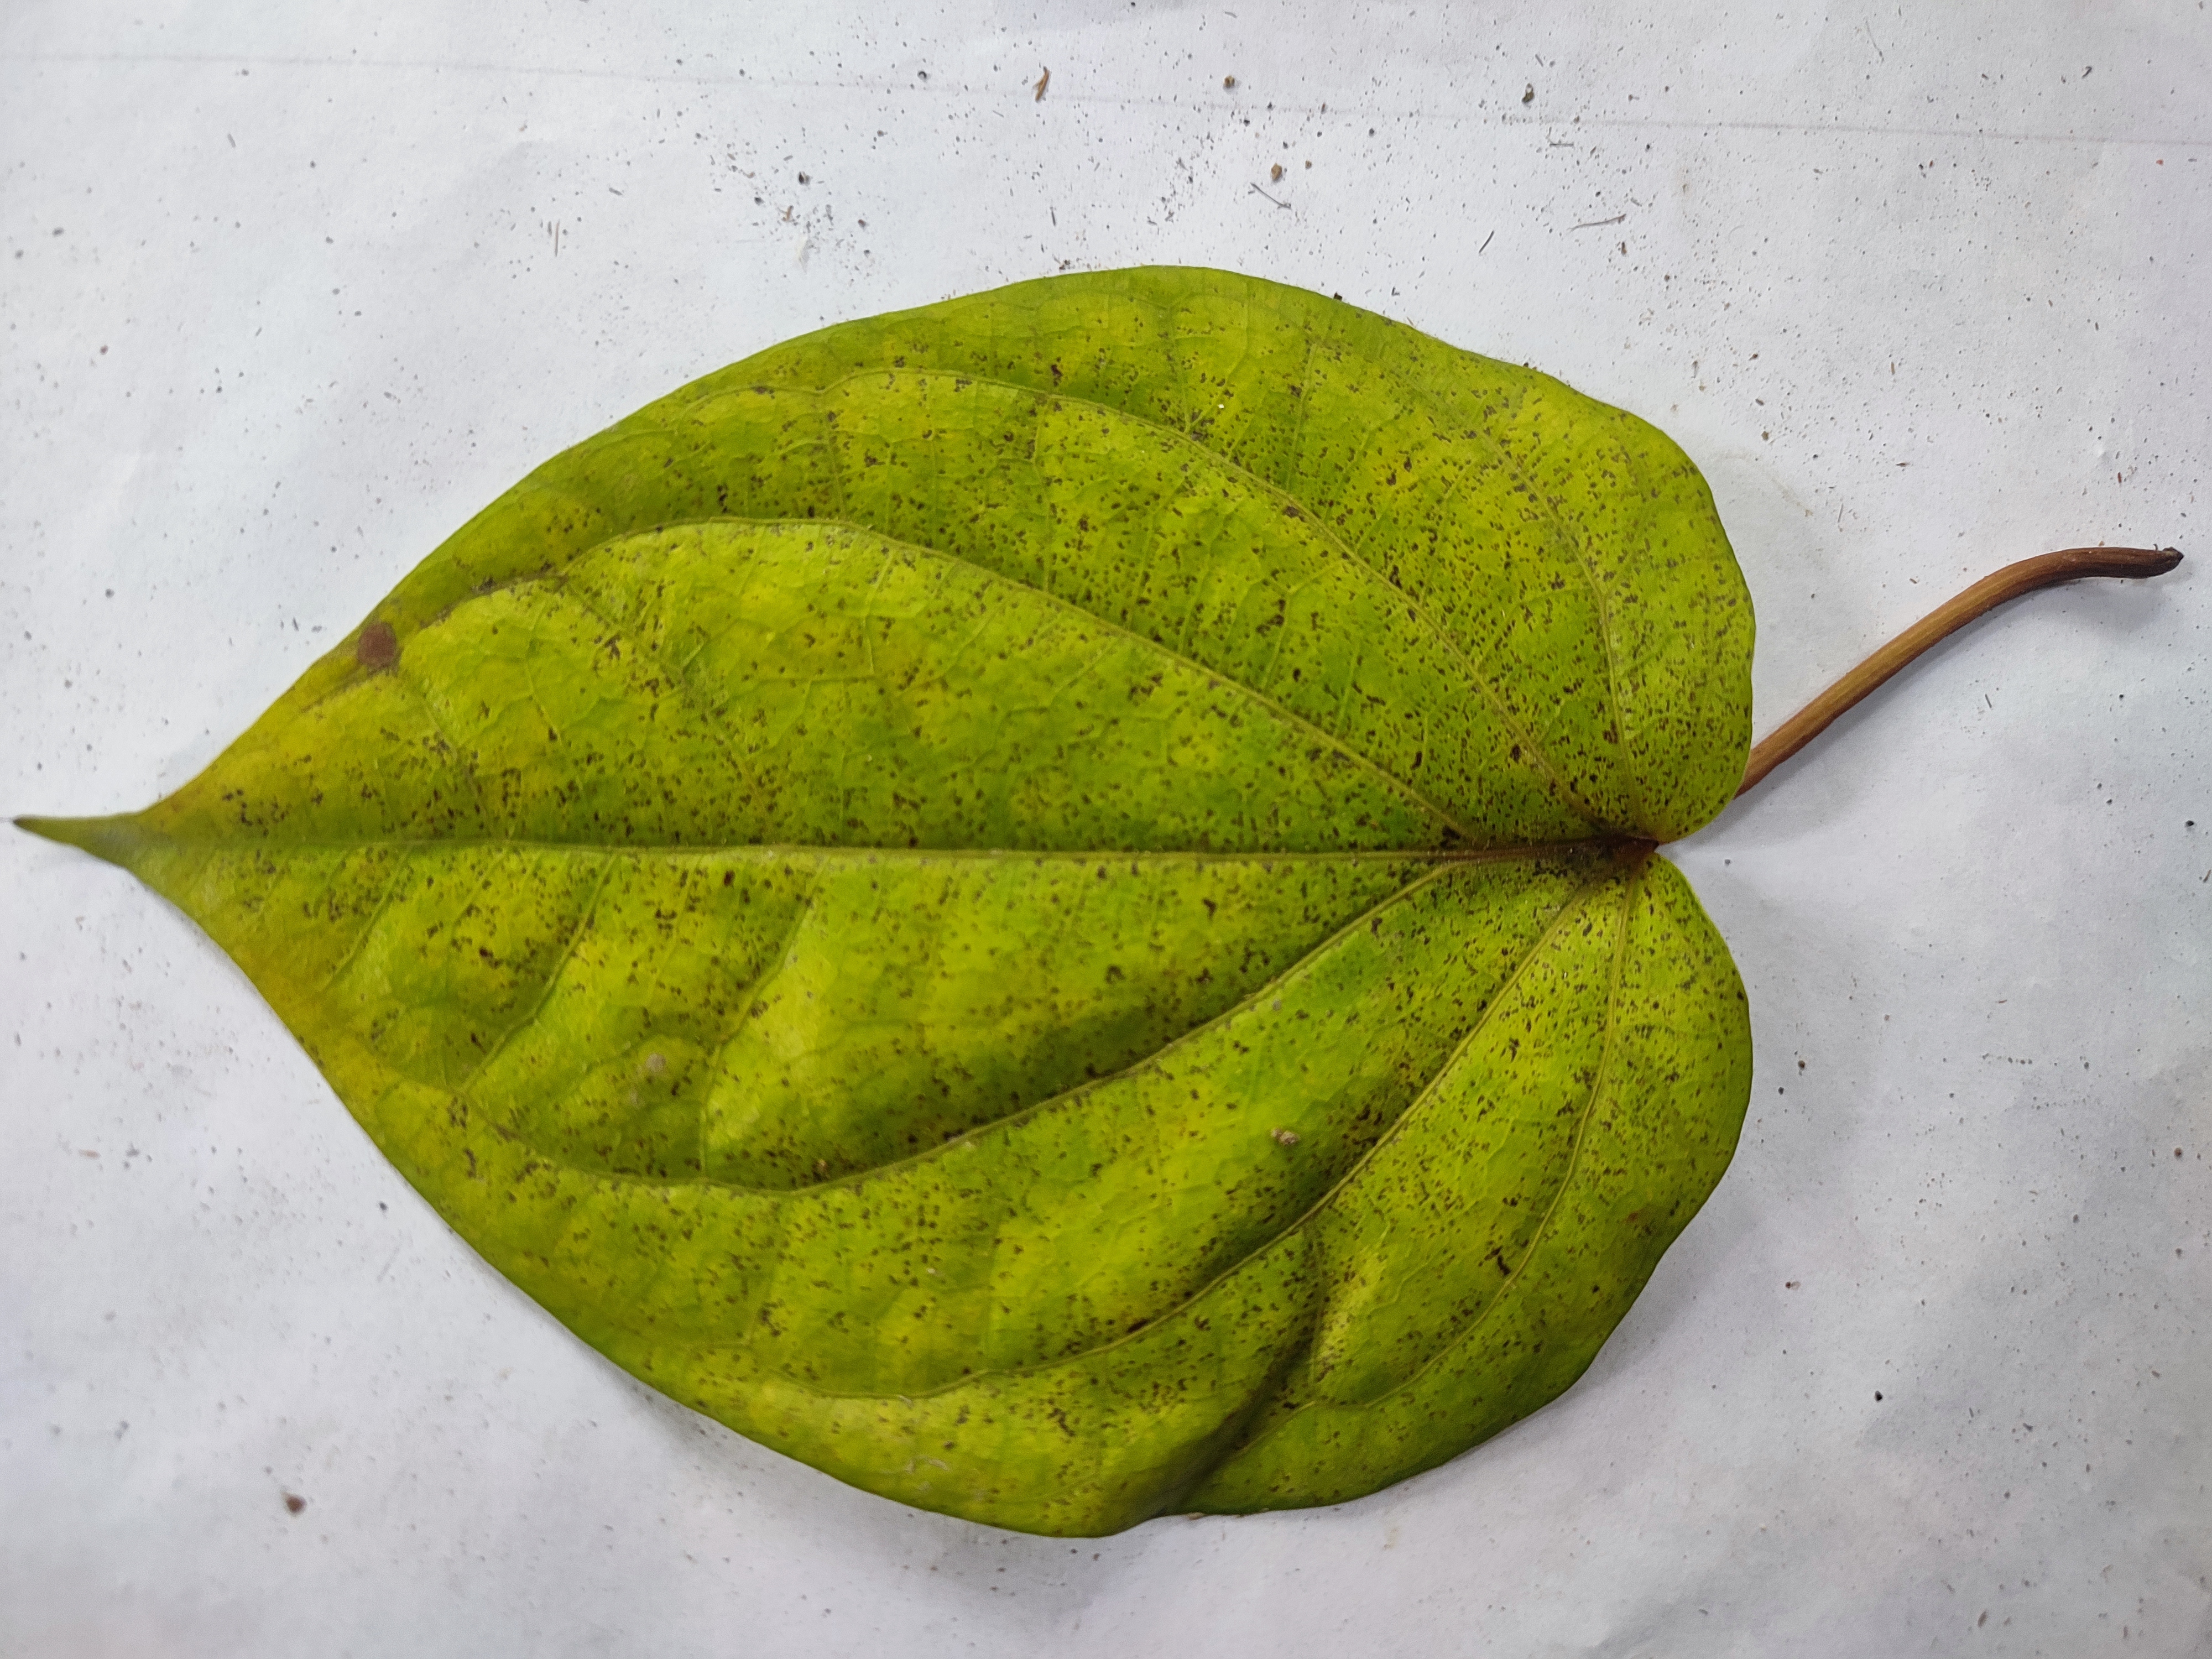
Label: Dried_Leaf